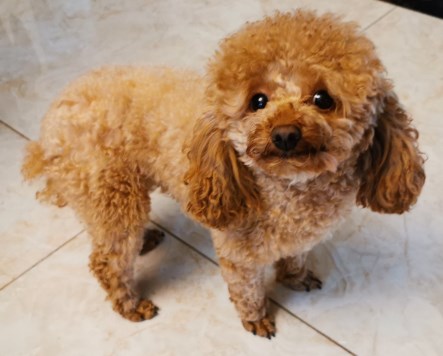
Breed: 7449-n000128-teddy